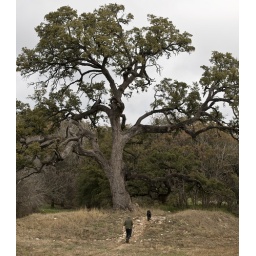
A man and his dog take a stroll by a Live Oak tree in San Antonio, Texas.